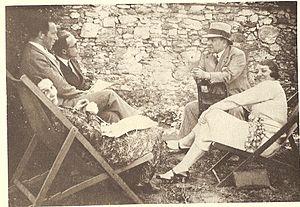
Séance de travail avec Robert Burnier (à gauche) et Maurice Larrouy. Au premier plan, Marie-Louise Casadesus et Nina Myral (Vaux le Pénil, 25 mai 1931)
Maurice Larrouy est un officier de marine et écrivain français.
Robert Burnier est un acteur et chanteur français, né Léon Jules Burnier le 19 mai 1897 à Paris 6ᵉ, mort le 24 avril 1974 à Paris 16ᵉ.
Eugénie, Hortense Gruel connue sous le nom de scène Nina Myral est une actrice, danseuse et chanteuse française.